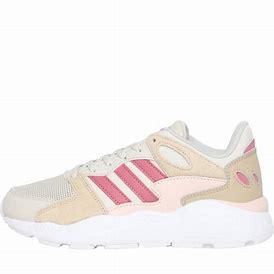
Brand: Adidas
Model: Crazychaos